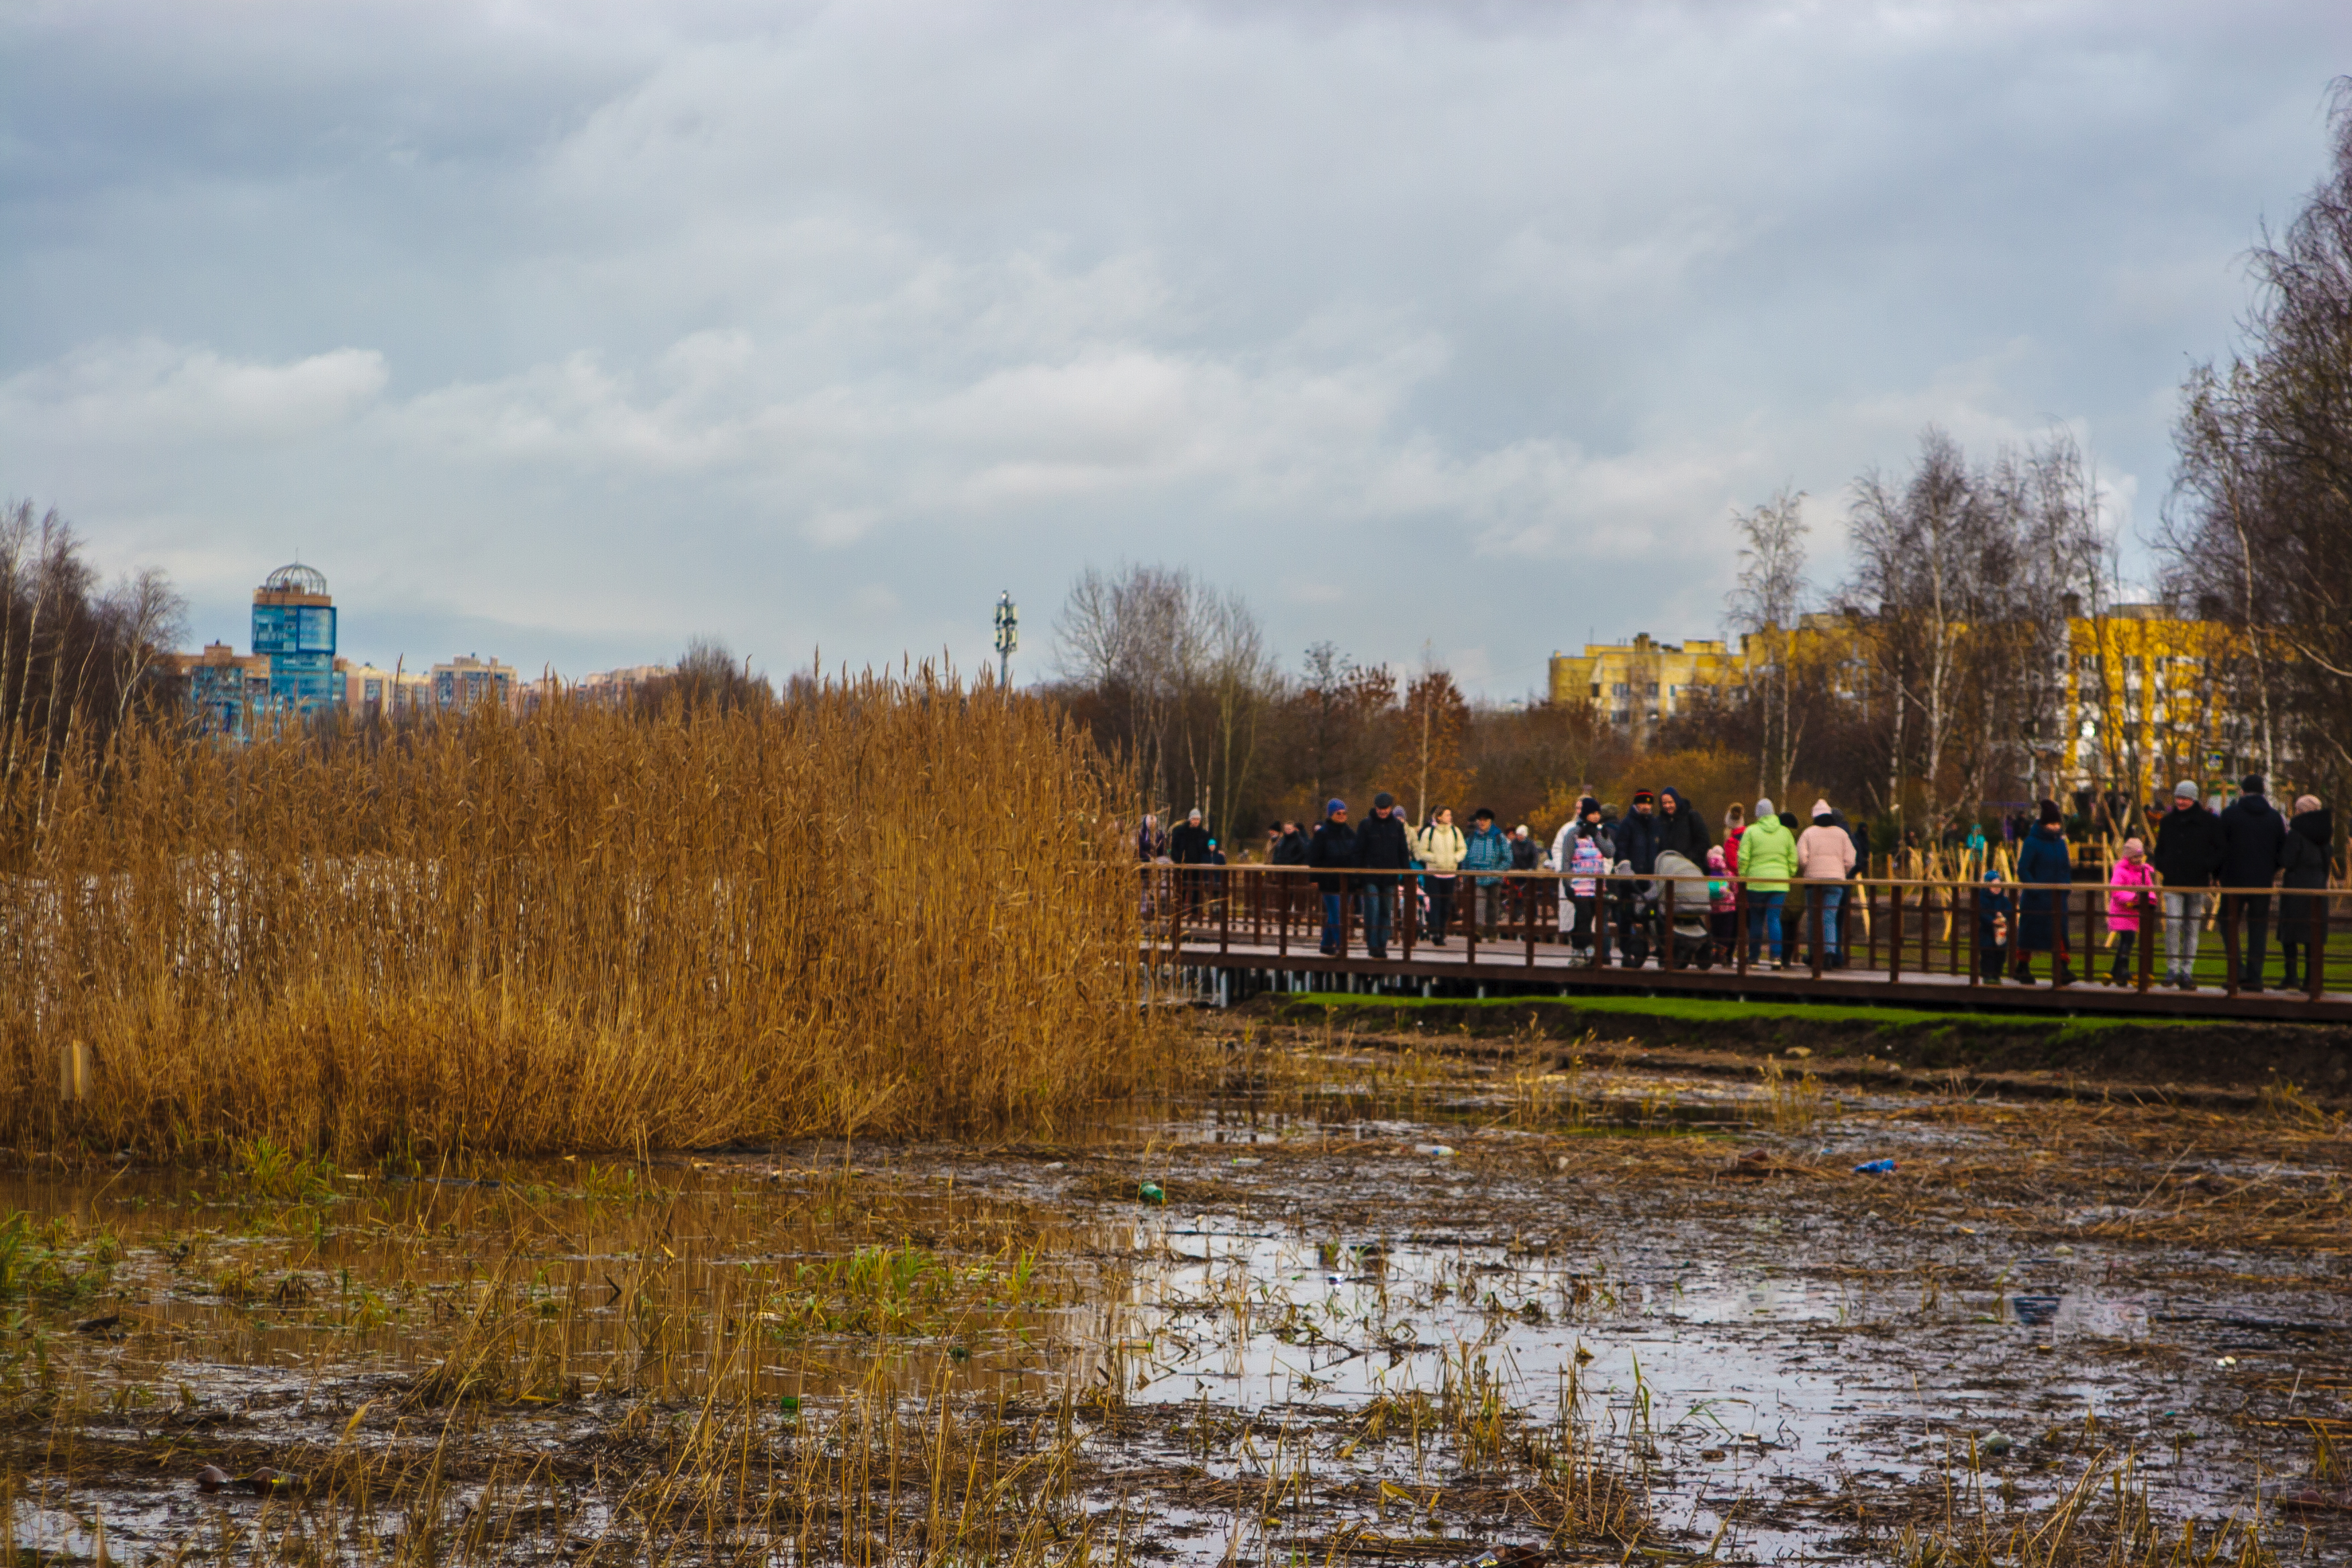
images, cloud, water, sky, plant, natural landscape, tree, building, branch, watercourse, bank, house, grass, waterway, landscape, rural area, lacustrine plain, meadow, city, grassland, road, street light, riparian zone, wetland, winter, forest, freezing, lake, reflection, reservoir, tidal marsh, bridge, pasture, canal, channel, field, wildlife, bog, Freshwater marsh, soil, floodplain, woodland, pond, prairie, autumn, fen, marsh, leisure, recreation, evening, bayou, hill, stream, river, loch, salt marsh